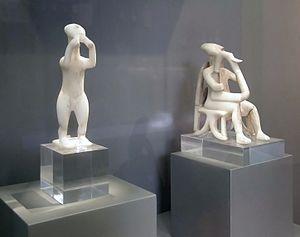
L’aulos est un instrument à vent très utilisé durant toute l'Antiquité au cours de rites religieux et sociaux. Appelé aulos dans la Grèce antique et tibia dans la Rome antique, c'est un instrument à anche battante, simple ou double, composé principalement d'un tuyau percé de trous, joué le plus souvent par paire. À partir du Iᵉʳ siècle de notre ère, les Romains lui apportent quelques innovations techniques.
La lyre est l'un des instruments à cordes pincées dont les cordes sont parallèles à la table d'harmonie et dont la caisse de résonance ne se prolonge pas par un manche ; une structure similaire à celle de la harpe accueille la fixation des cordes. C'est sa position qui la différencie de la harpe.
Le musée national archéologique d’Athènes est le principal musée archéologique de Grèce. Il dépend directement du Directorat général des antiquités rattaché au ministère grec de la Culture. Il est dirigé par Georgios Kakavas. Il possède l’une des plus vastes collections d’antiquités grecques au monde. Il abrite plus de 20 000 objets datant de la préhistoire à la fin de l'Antiquité venus de l'ensemble de la Grèce.
Le marbre est utilisé depuis l'Antiquité comme matériau pour la sculpture et pour l’architecture. La consistance ferme et dense du marbre lui permet de prendre un beau poli, et sa translucidité associée au haut indice de réfraction des cristaux de calcite, principal composant des vraies marbres, permet à la lumière de « pénétrer » dans la superficie de la pierre avant d’être réfléchie, conférant à ce matériau une luminosité spéciale.
La préhistoire de la musique est l'histoire de la musique dans les cultures préhistoriques. La musique préhistorique commence avec la Préhistoire quelque part à la fin de l'échelle des temps géologiques et se termine avec l'apparition des musiques de l'Antiquité dans différentes parties du monde.